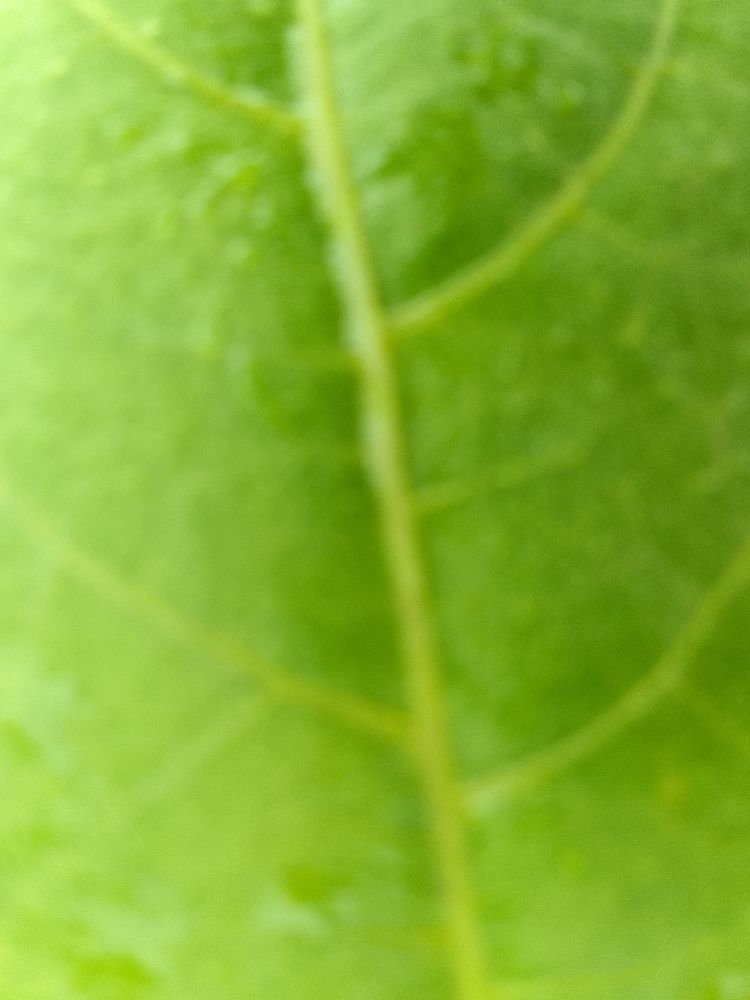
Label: healthy